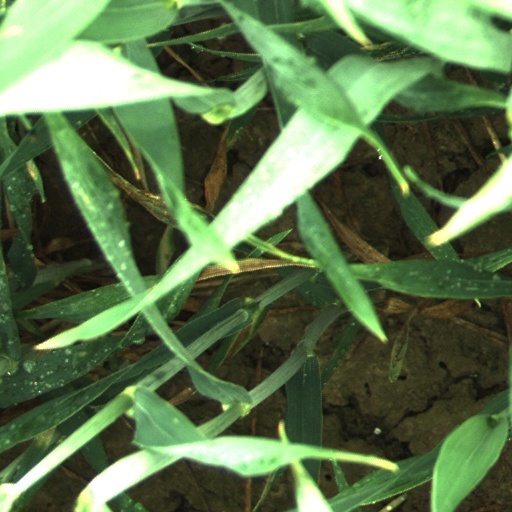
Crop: wheat